Portishead, Somerset

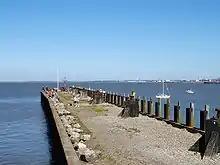
The steamer pier from the Royal Hotel

The town was built at the mouth of a small tributary of the Severn Estuary near the mouth of the River Avon. The old pill or jetty provided protection for craft against the Bristol Channel's large tidal range, and iron rings can be seen in the high street at which fishing boats used to moor. Its position meant Portishead was used to guard the "King Road", as the waters around the headland are called. In 1497 it was the departure point for John Cabot on the Matthew. A fort was built on Battery Point, and was used during the English Civil War when the town supported the Royalists, but surrendered to Fairfax in 1645. Guns were also placed at Battery Point during World War II. The King Road was the site of a naval action in 1758 when HMS "Antelope" captured "Belliqueux", one of a French squadron returning from Quebec.